Gridino, Yegoryevsky District, Moscow Oblast

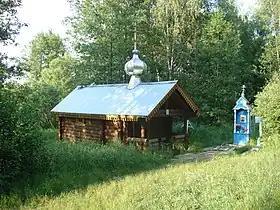
Сhapel near Our Lady of Kazan springs on the left bank of the Shuvoyka River near to the village of Gridino

A well, consisting of three small springs, is located on the left bank of the Shuvoyka River, from the river and south of the western extremity of the village (at )